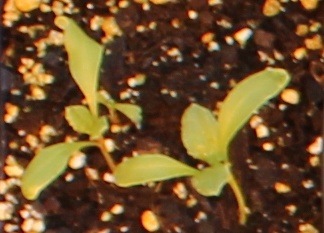
Label: Sugar beet